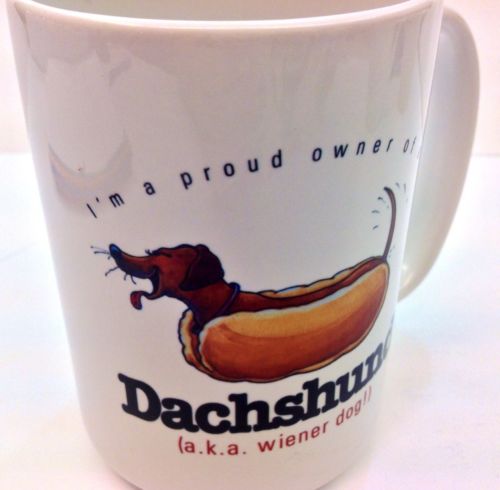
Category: mug